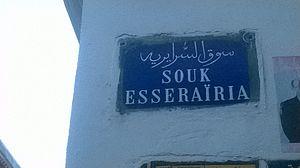
la médina de Tunis
Le souk Esserairia ou souk des Armuriers est l'un des souks de la médina de Tunis, spécialisé dans la fabrication de la crosse de fusil.
Les souks de Tunis sont un ensemble de magasins, boutiques et ateliers situés dans la médina de Tunis et édifiés pour la plupart dès le XIIIᵉ siècle.